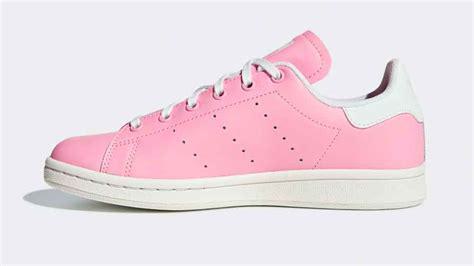
Brand: adidas
Model: Originals Stan Smith